Dance forms of Tamil Nadu

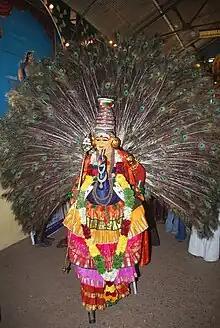
Mayilattam

Kavadiattam is a often a ceremonial act of sacrifice and offering to Hindu gods especially Murugan. "Kavadi" (meaning "burden" in Tamil) itself is a physical burden. The practice emphasizes debt bondage and by bearing the kavadi, the dancer implores the gods for assistance usually on behalf of a loved one who is in need of healing, or as a means of balancing a spiritual debt. A simple kavadi is a wooden stick balanced on the shoulders with weights on both the ends, usually pots of cow milk known as "pal kavadi". A traditional kavadi consists of two semicircular pieces of wood or steel which are bent and attached to a cross structure that can be balanced on the shoulders of the carrier and weigh upto . It is often decorated with flowers and peacock feathers as an act of reverence to Murugan, among other things.